Cock and ball torture

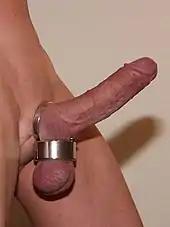
A metal ball stretcher and cock ring, which forces penis' erection

A ball stretcher is a sex toy that is used to elongate the scrotum and provide a feeling of weight pulling the testicles away from the body. This can be particularly enjoyable for the wearer as it can make an orgasm more intense, as testicles are prevented from moving up. Intended to make one's testicles hang lower than normal (temporarily or, if used regularly for extended periods of time, permanently), this sex toy can be potentially harmful to the genitals as the circulation of blood can be easily cut off if over-tightened.